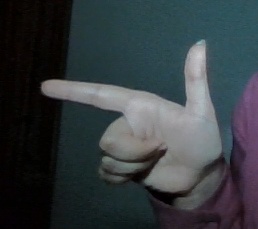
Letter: yaa